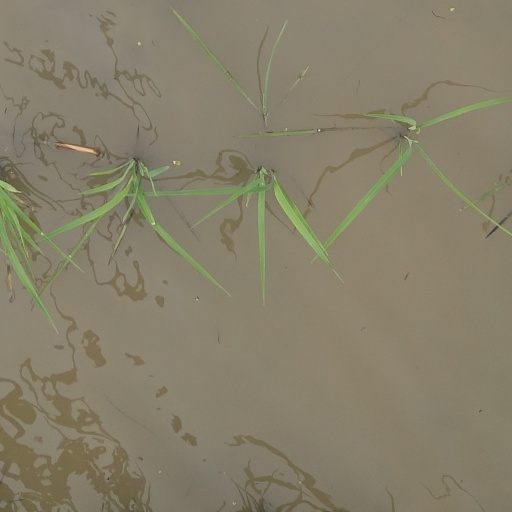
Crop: rice